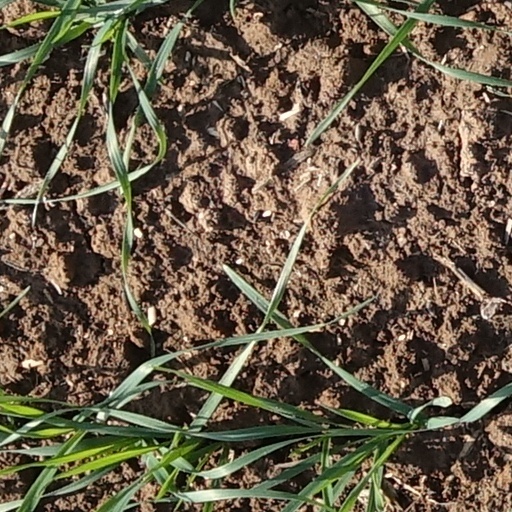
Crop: wheat